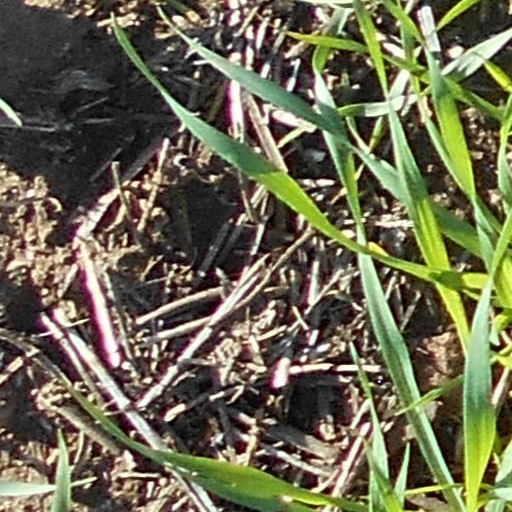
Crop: wheat